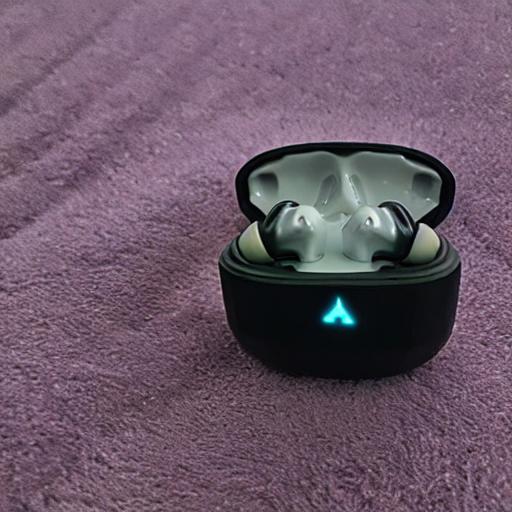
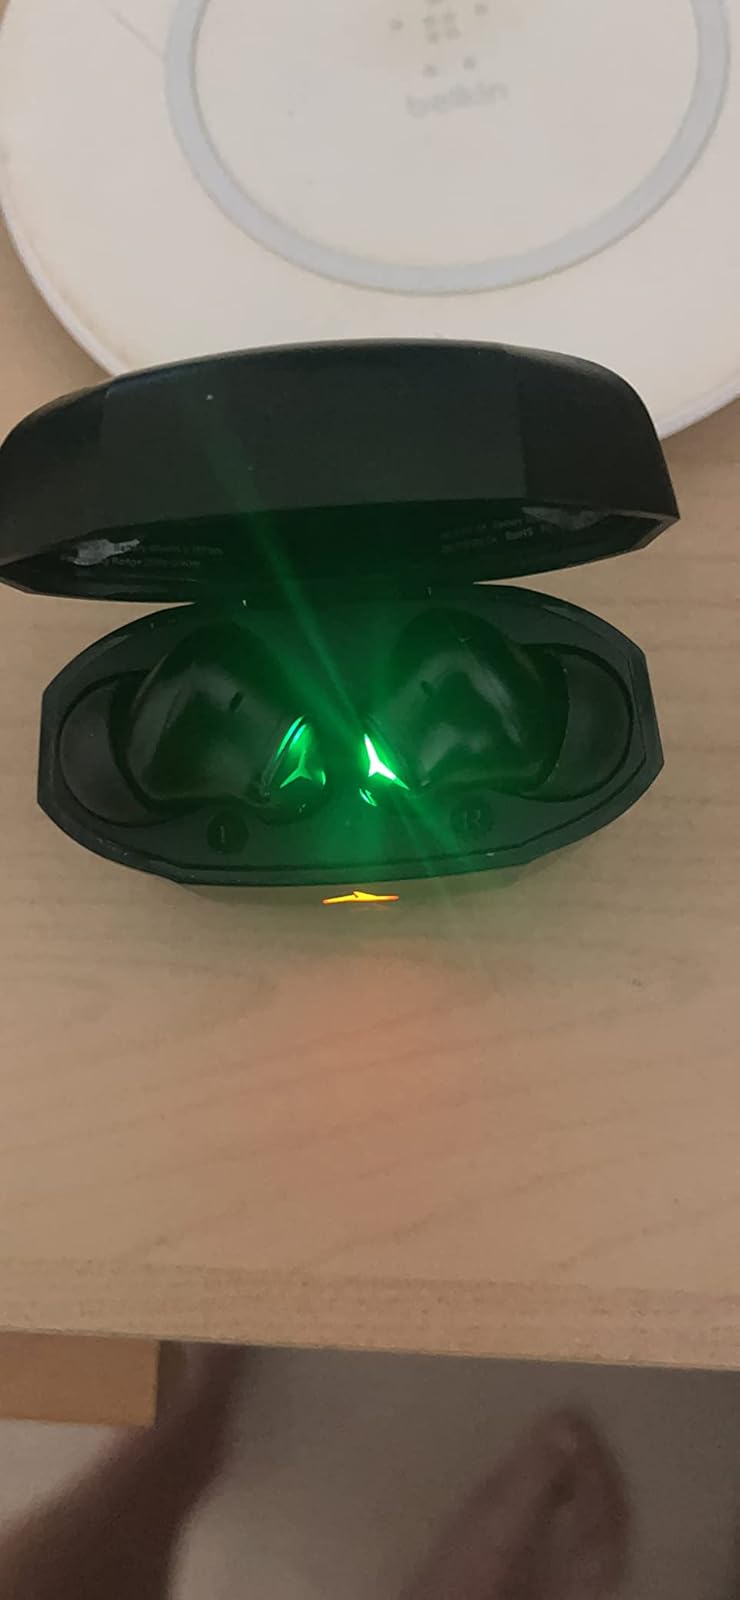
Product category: earbuds
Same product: no